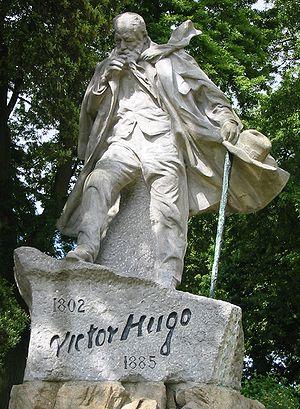
Le bailliage de Guernesey est une dépendance de la Couronne britannique dans la Manche, au large des côtes françaises du Cotentin.
Jean Marie Théodore Joseph Boucher, né le 20 novembre 1870 à Cesson-Sévigné et mort le 17 juin 1939 à Paris, est un sculpteur français.
Saint-Pierre-Port est la capitale de l’île et bailliage de Guernesey dans les Îles Anglo-Normandes, ainsi que son port principal. C’est à la fois une ville et une paroisse, dont le nom apparaît le plus souvent sous la forme anglicisée : St Peter Port. La langue parlée majoritairement est en effet l'anglais.